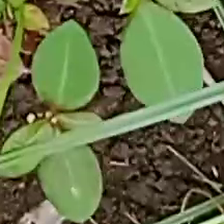
Weed species: Moti_dudhi(Euphorbia_geneculata_L)